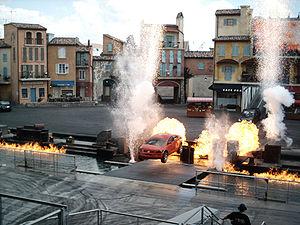
Moteurs... Action ! Stunt Show Spectacular est un spectacle de cascades automobiles et motos qui a été créé pour l'ouverture du parc Walt Disney Studios puis a été repris cinq ans plus tard par le parc Disney's Hollywood Studios sous le titre Light, Motors, Action! Extreme Stunt Show.